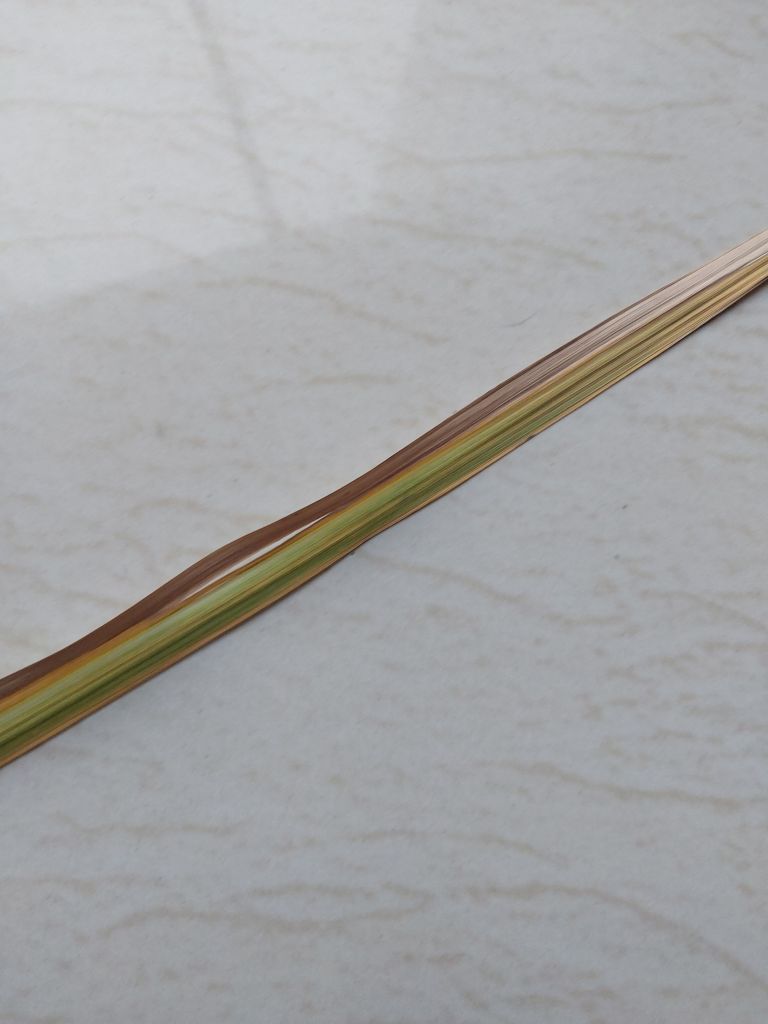
Label: Yellow Leaf